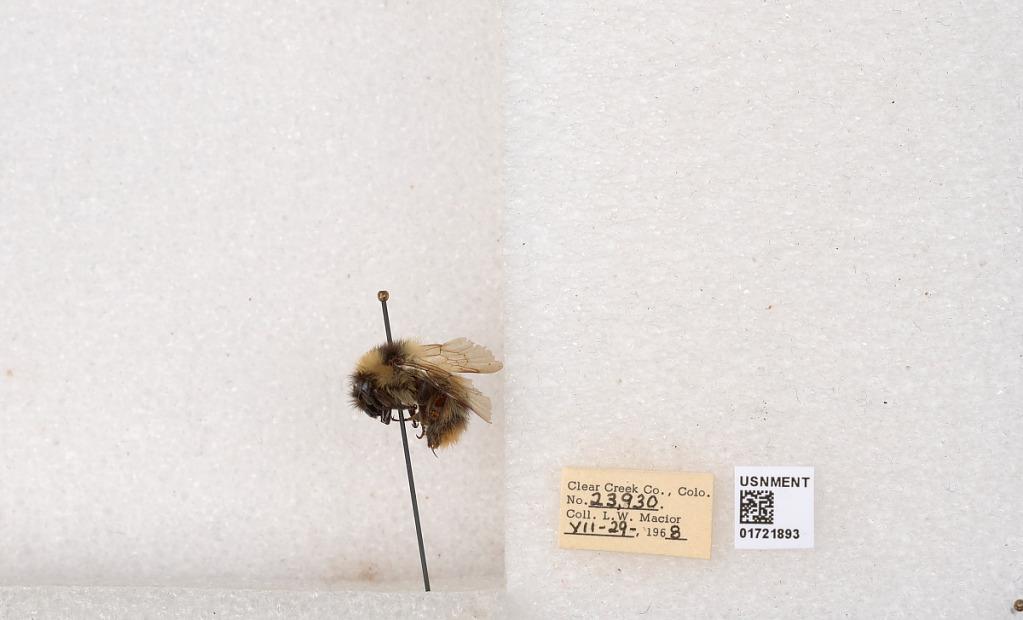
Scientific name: Bombus kirbyellus
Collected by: L. Macior
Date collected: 1968-7-29
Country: United States
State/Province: Colorado
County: Clear Creek
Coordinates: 39.6891, -105.644